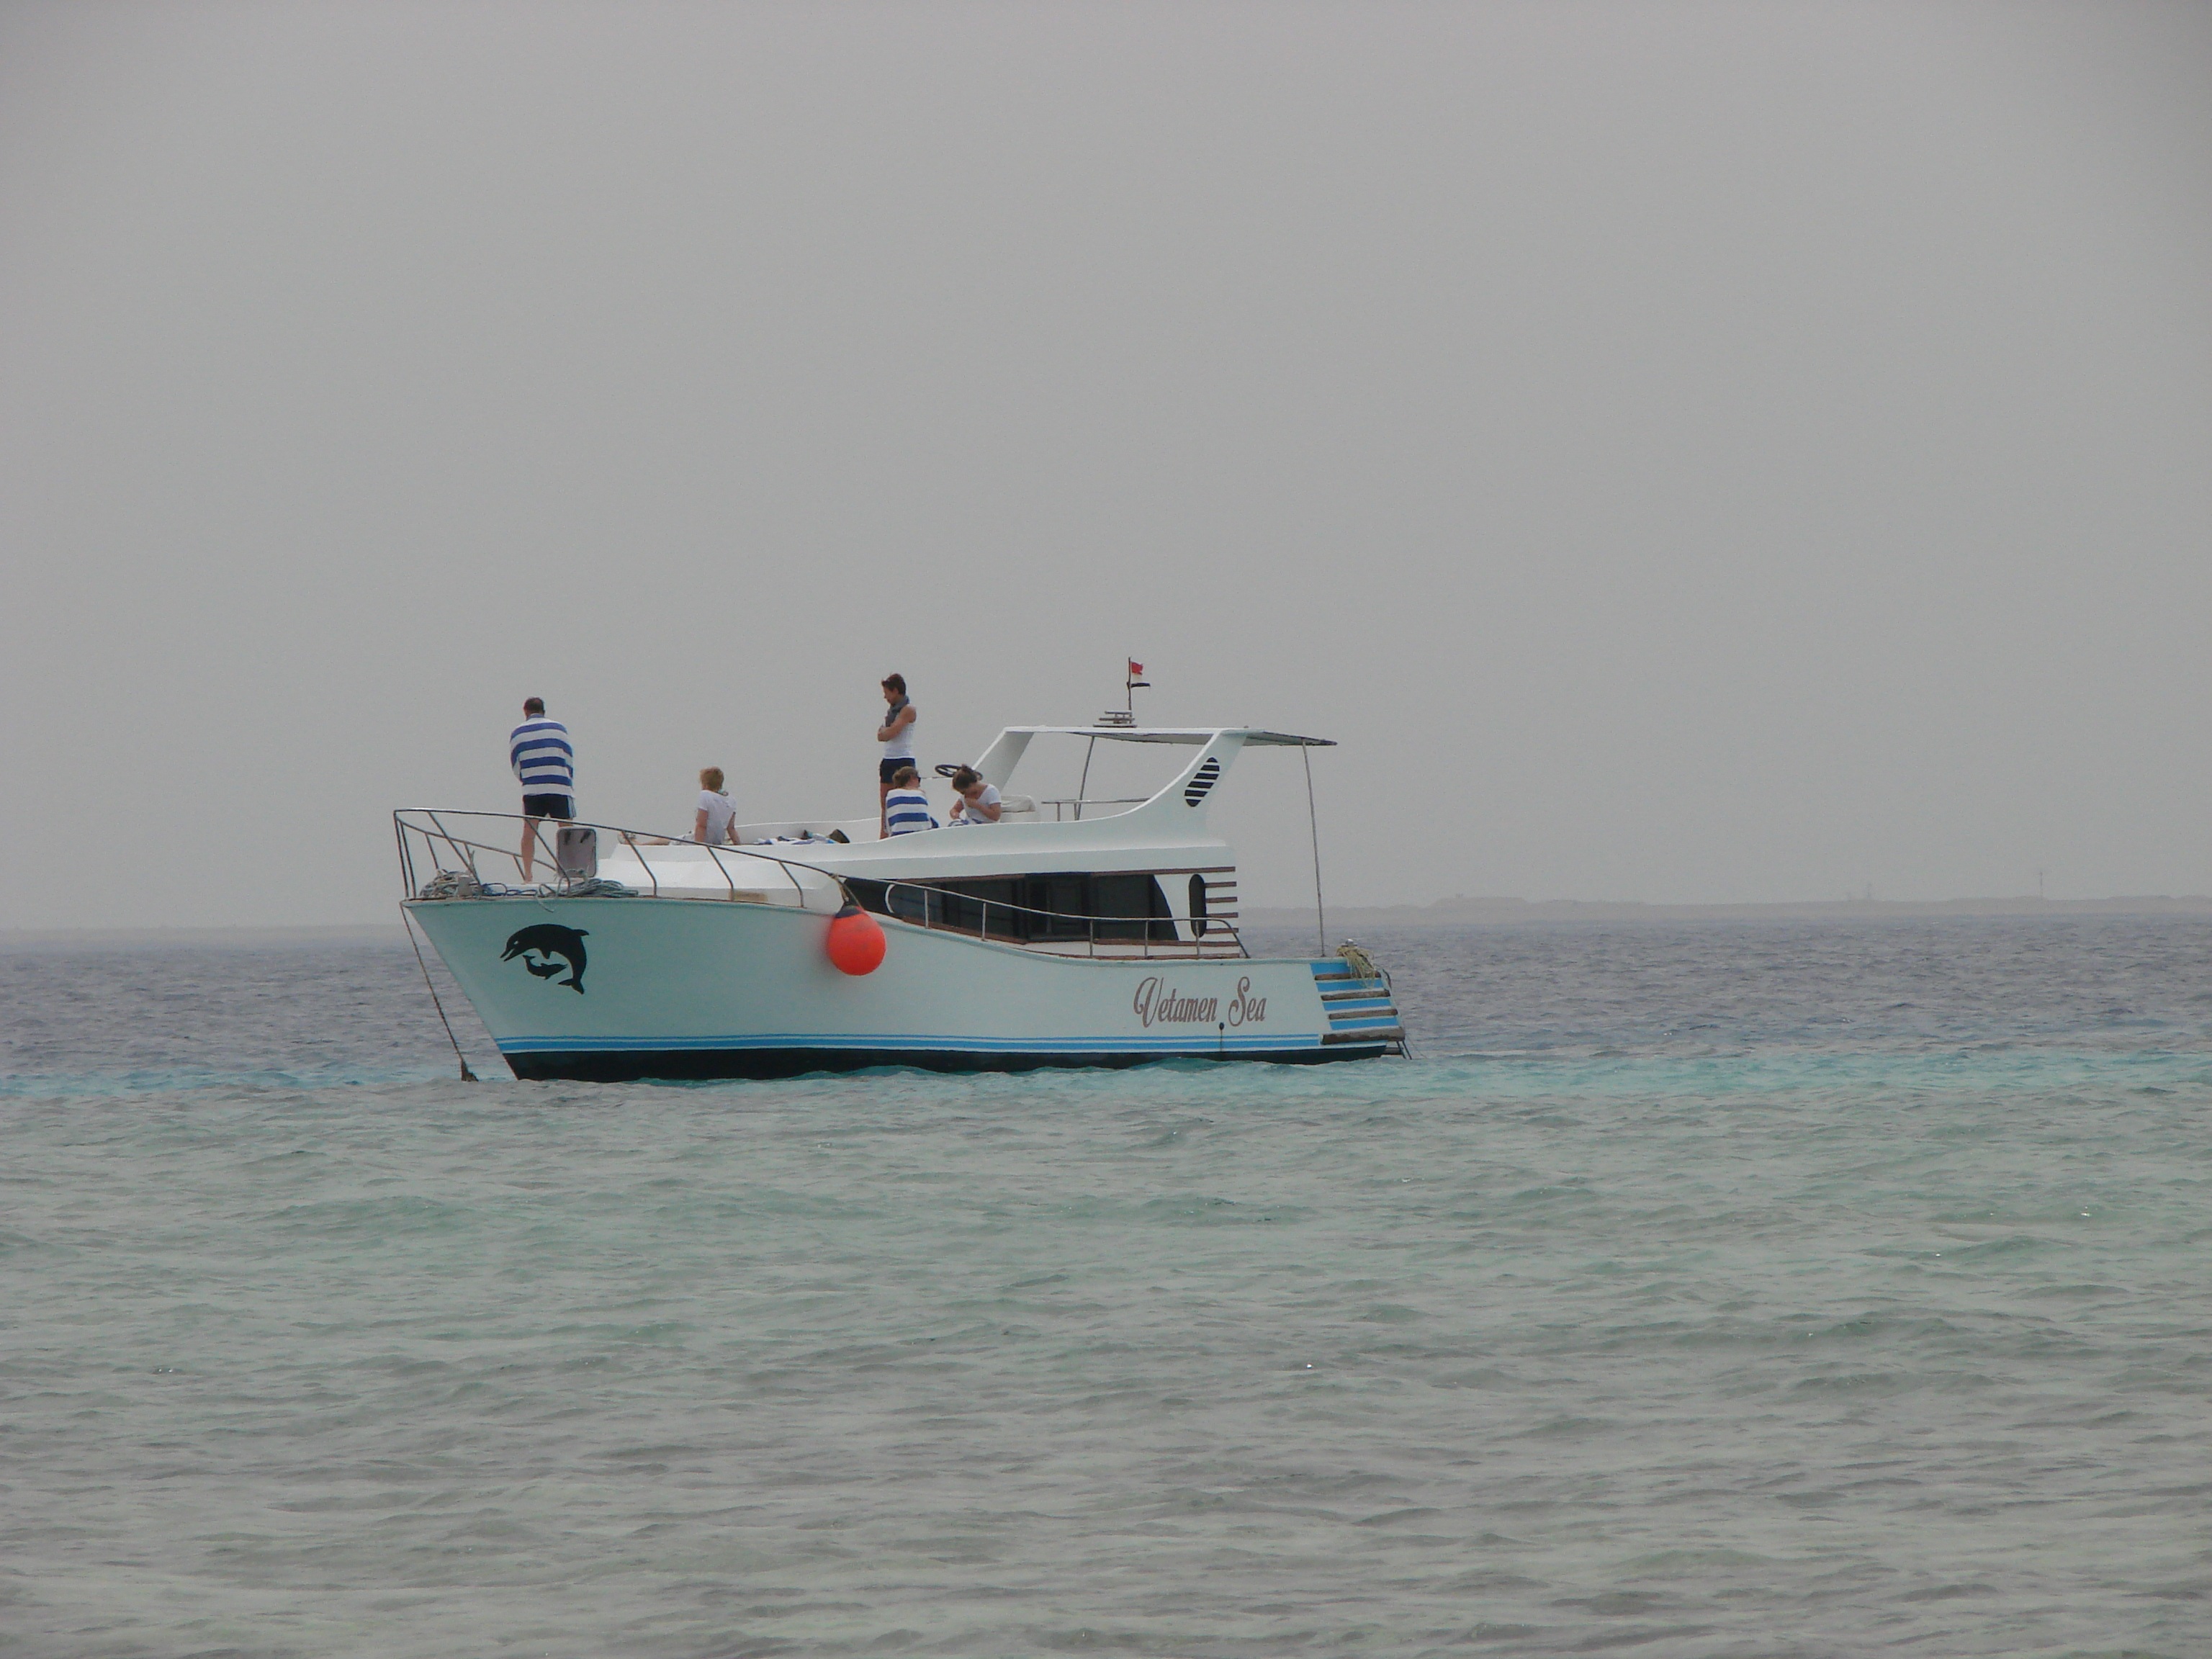
sea, coast, ocean, boat, ship, vehicle, bay, cargo ship, ferry, channel, watercraft, fishing vessel, passenger ship, walks on the sea, overcast sky